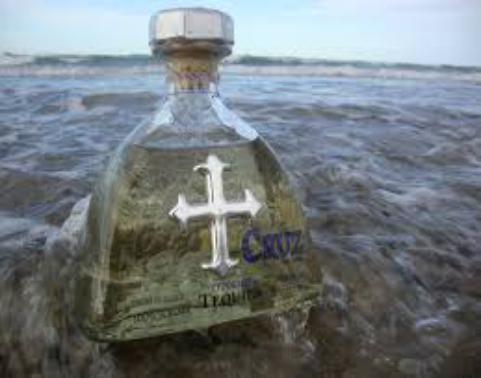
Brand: Cruz Tequila
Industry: Food